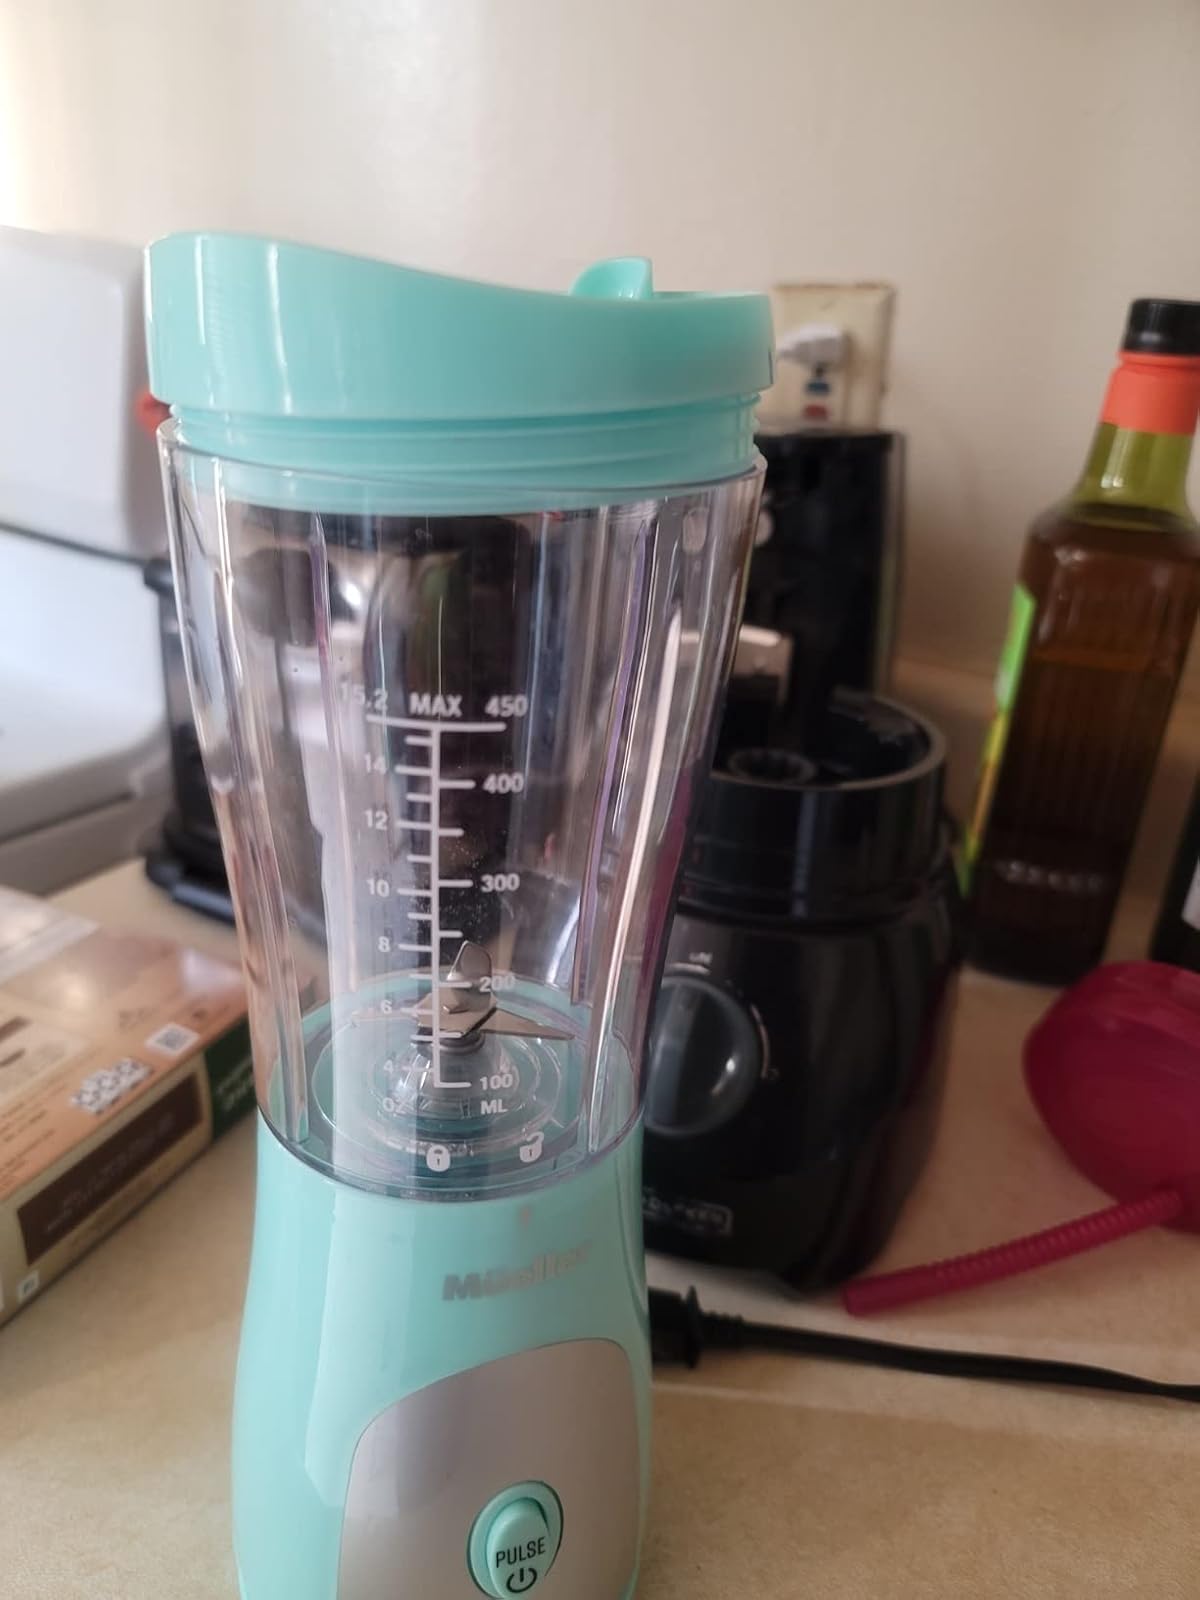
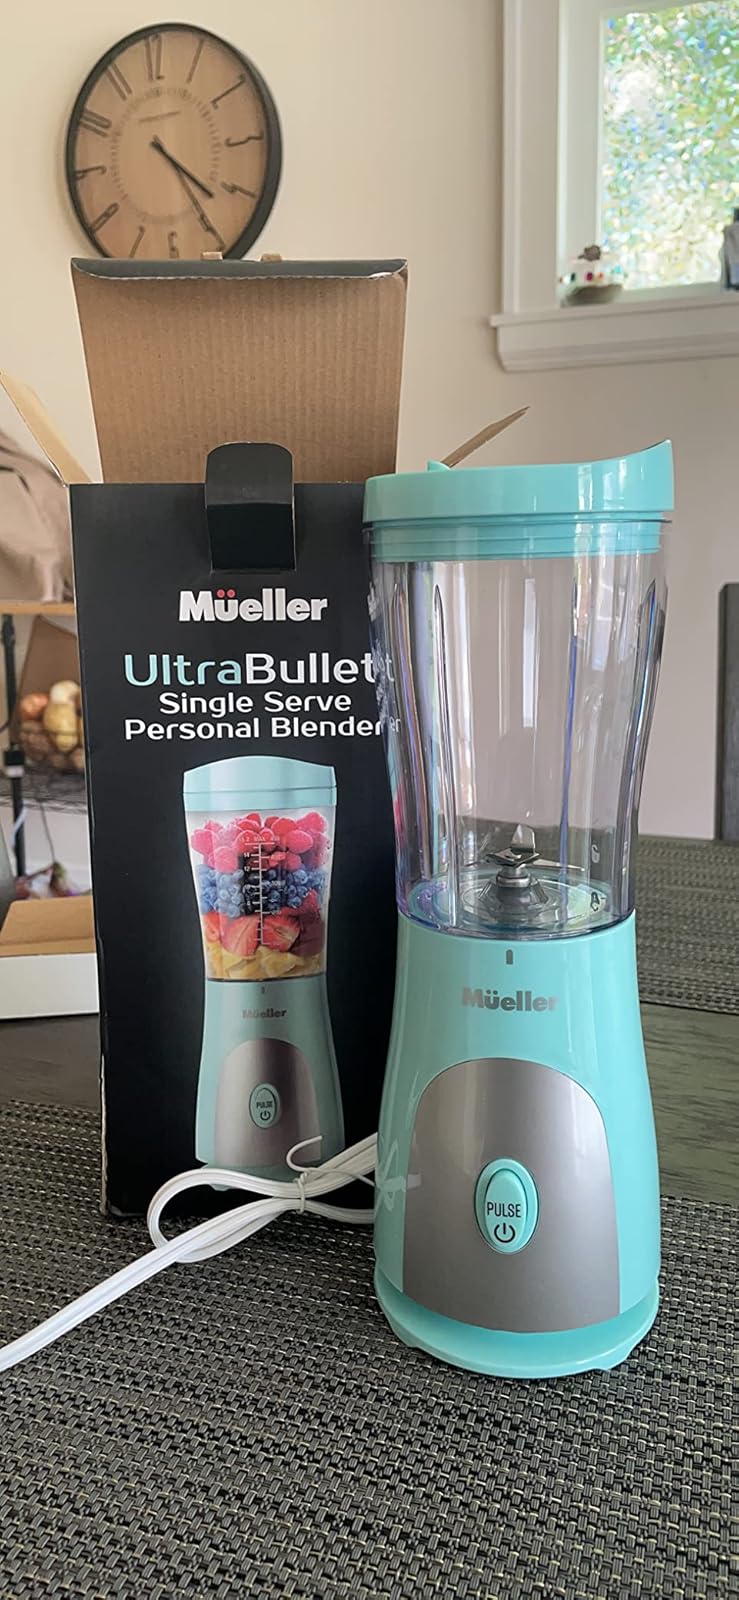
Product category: items_blender
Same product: yes